Aush

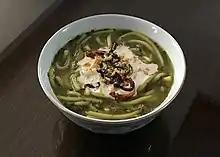
Aush reshteh

Aush, properly romanized as , is a variety of thick soup, usually served hot. It is part of Iranian cuisine and Afghan cuisine, and is also found in Azerbaijani, Turkish, and South Caucasian cuisines.